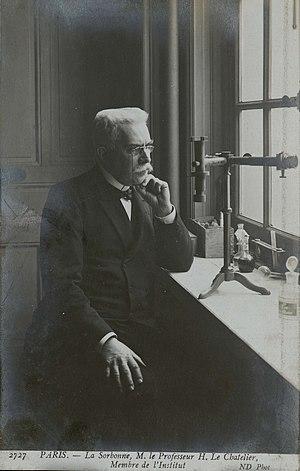
Carte postale photographique
Henry Louis Le Chatelier est un chimiste français. Il est connu entre autres pour le principe des équilibres chimiques dit « principe de Le Chatelier ».